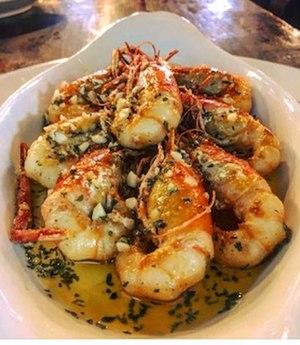
Congo River Prawns
La cuisine congolaise se réfère à la cuisine du Congo-Kinshasa et du Congo-Brazzaville. Bien que ce sont deux pays différents, il y a beaucoup de similarités dans leur gastronomie. Les deux Congo sont situés en Afrique Centrale. À cause de ceci, il y a beaucoup de diversité dans la cuisine congolaise. Il y a des mets congolais qui peuvent être retrouvés dans l'Afrique de l'Est, l'Afrique de l'Ouest et l'Afrique australe. Entre ces deux pays, il y a plus de 350 groupes ethniques, chacun avec ses propres habitudes culinaires. Le Congo a aussi été influencé par les cuisines belge, française, portugaise, à travers l'Empire Kongo, et arabe. L'influence arabe est concentrée dans les provinces à l'est à cause de l'histoire régionale de la traite arabe.